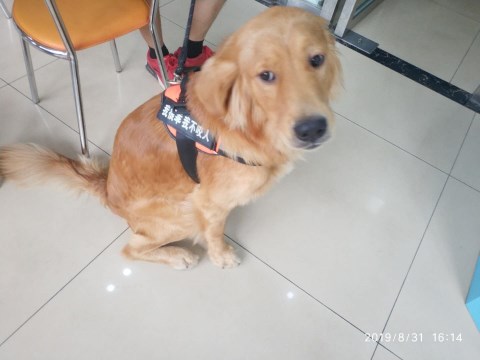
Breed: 5355-n000126-golden_retriever